Tad Agoglia

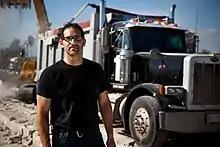

Agoglia was born in Queens, New York and grew up in suburban Long Island. Agoglia first started working at age 12, pumping gas. He was a successful entrepreneur by the time he was in high school, building various businesses in landscaping, snow plowing, Christmas tree farming, and contracting. He is of Italian descent through his father.